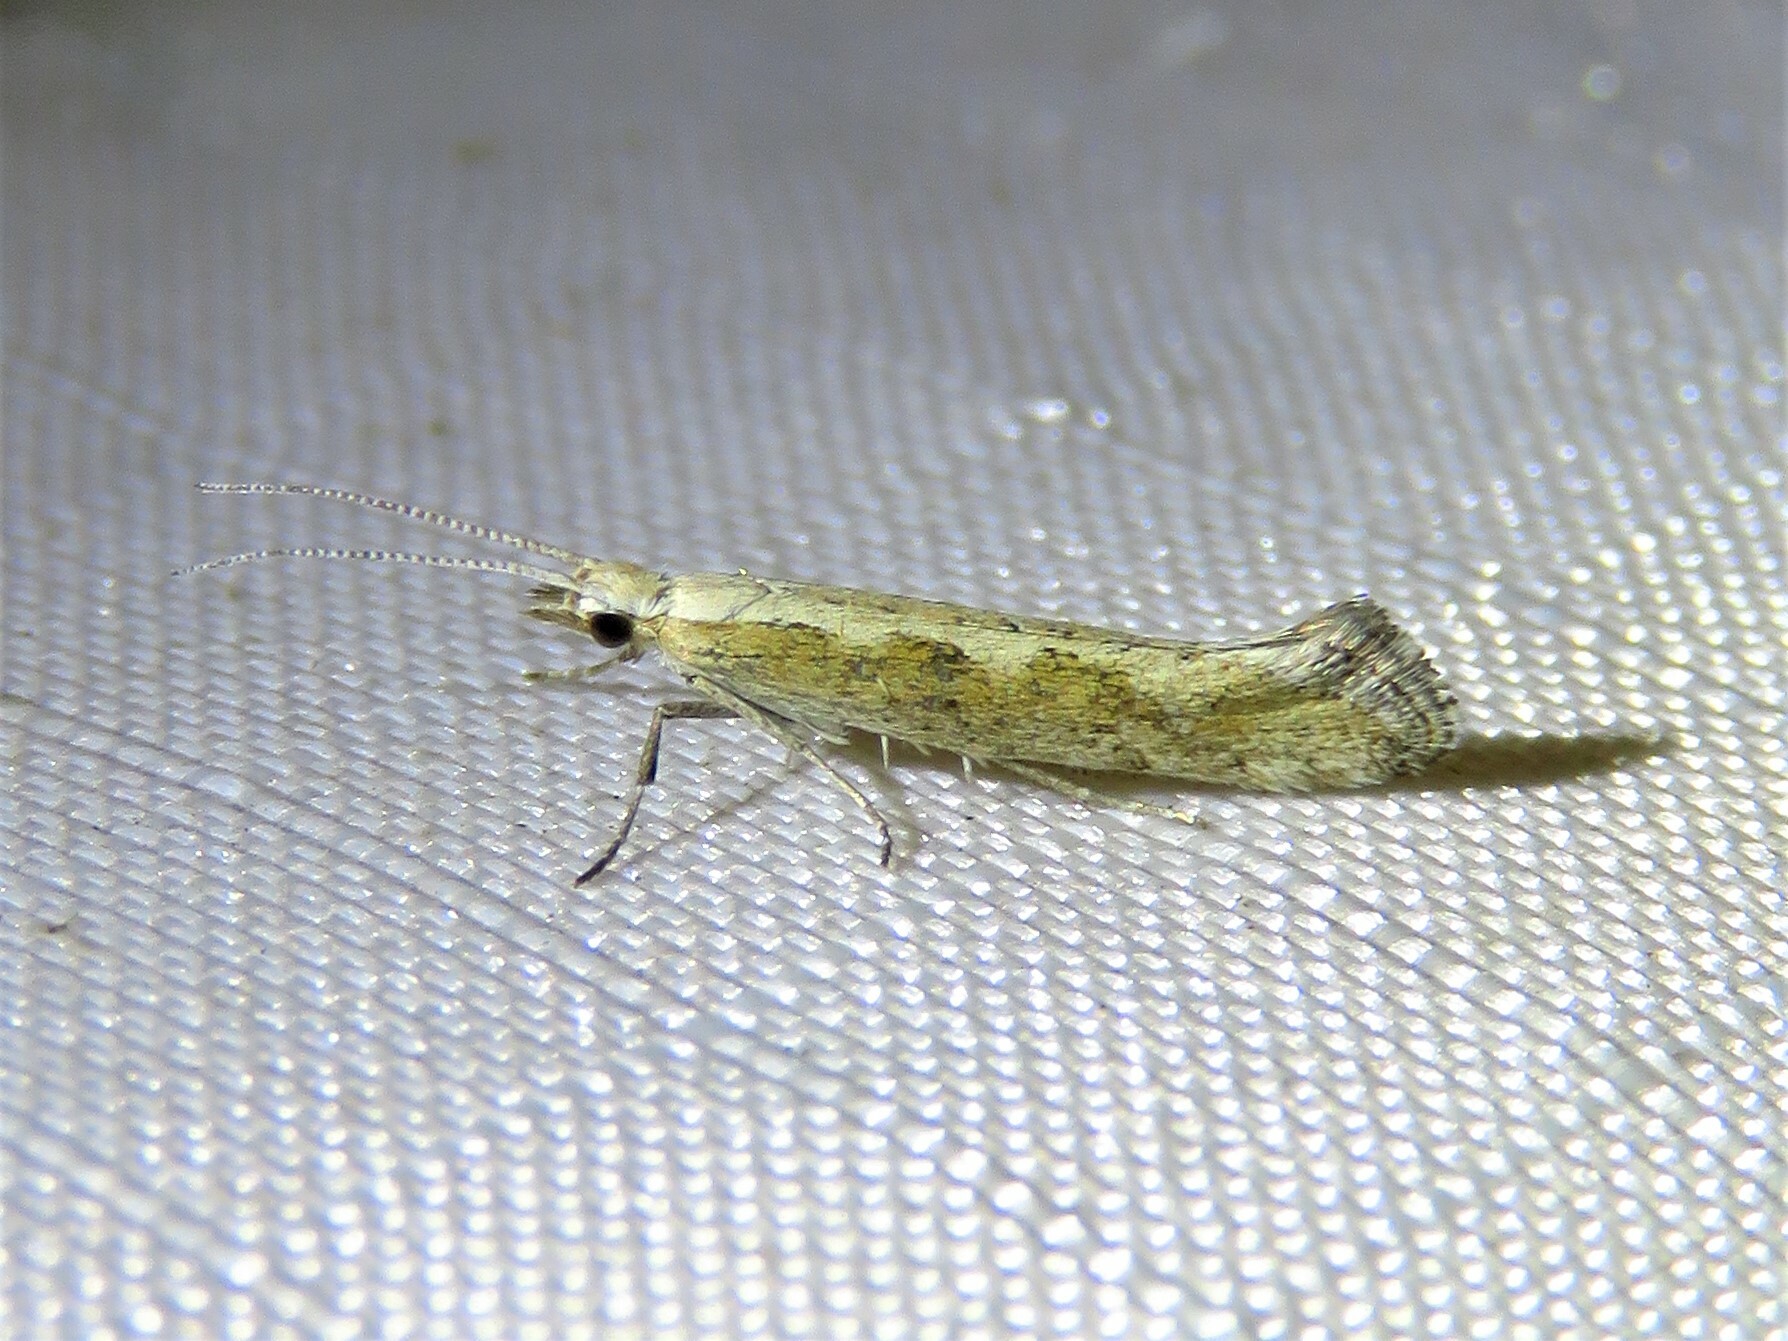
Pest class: diamondback_moth